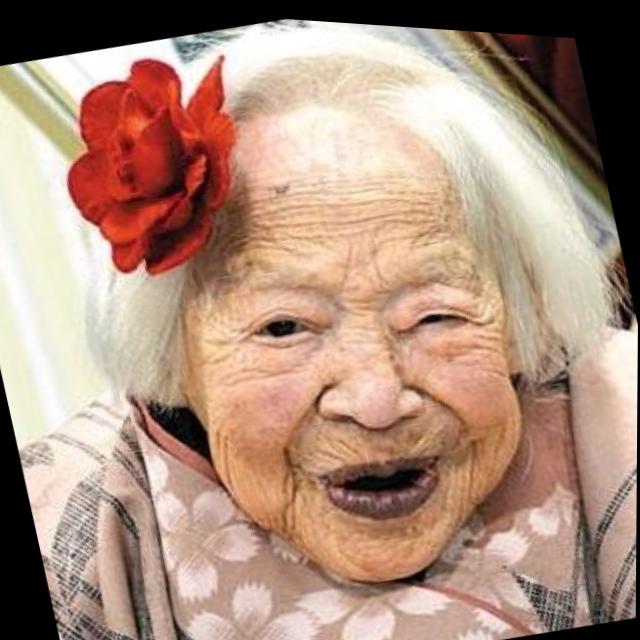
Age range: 65+